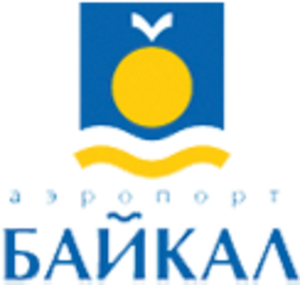
L'aéroport international Baïkal, anciennement Aéroport d'Oulan-Oude est un aéroport international situé à douze kilomètres au sud-ouest du centre de la ville de Oulan-Oude, capitale de la République de Bouriatie qui est un sujet de la Fédération de Russie. Il existe depuis 1926. Avec un seul terminal, l'aéroport accueillait en 2013 300 564 passagers et proposait dix-neuf destinations intérieures et internationales.